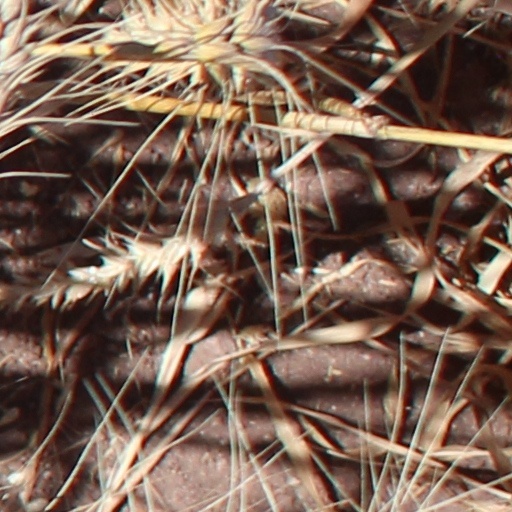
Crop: wheat